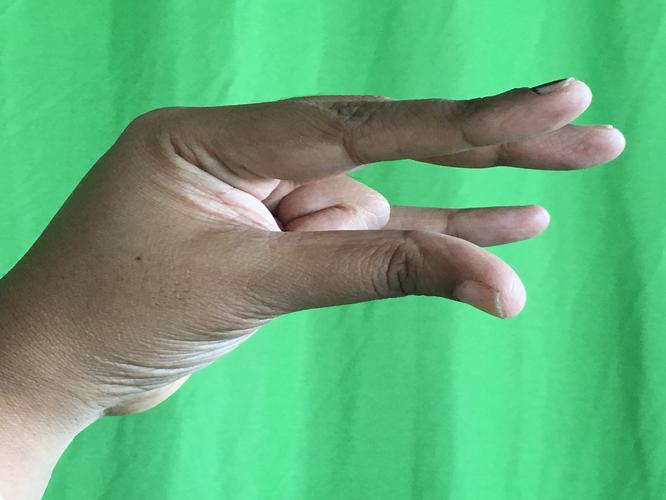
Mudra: Kangulam
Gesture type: single_hand